Epistle to the Colossians

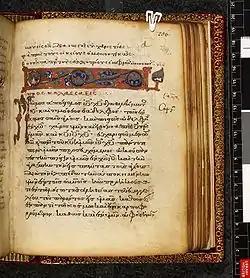
The first page of Colossians in Minuscule 321 gives its title as προς κολασσαείς, "to the Colossians". British Library, London.

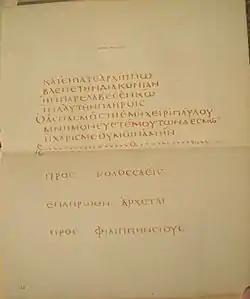
The last page of Colossians in the Codex Claromontanus in the Bibliothèque nationale de France

The Epistle to the Colossians is a Pauline epistle and the twelfth book of the New Testament of the Christian Bible. It was written, according to the text, by Paul the Apostle and Timothy, and addressed to the church in Colossae, a small Phrygian city near Laodicea and approximately from Ephesus in Asia Minor.